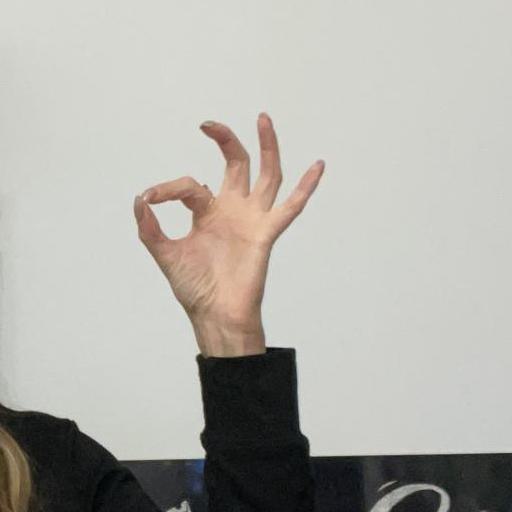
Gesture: ok